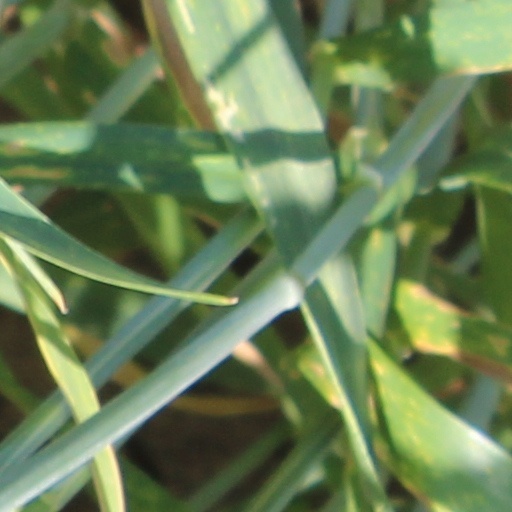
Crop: wheat